Old Deery Inn

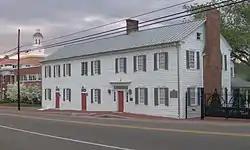

The Deery Inn, also known as "The Old Tavern" or "The Mansion House and Store," is a historic building on Tennessee State Route 126, formerly called Main Street in Blountville, Tennessee. It is listed on the National Register of Historic Places and is considered the "centerpiece" of the Blountville local historic district.